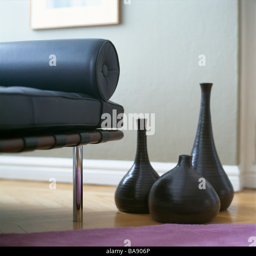
vases on the floor in a living room